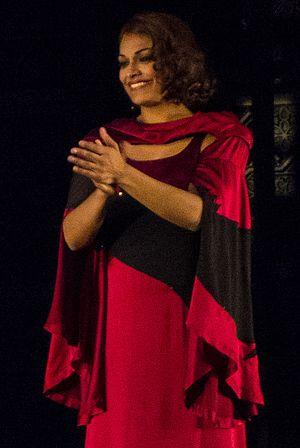
Danielle de Niese, née le 11 avril 1979 à Melbourne en Australie, est une chanteuse soprano et actrice. Depuis fin 2009, date de son mariage avec Gus Christie, directeur du Festival de Glyndebourne, elle réside en Angleterre.